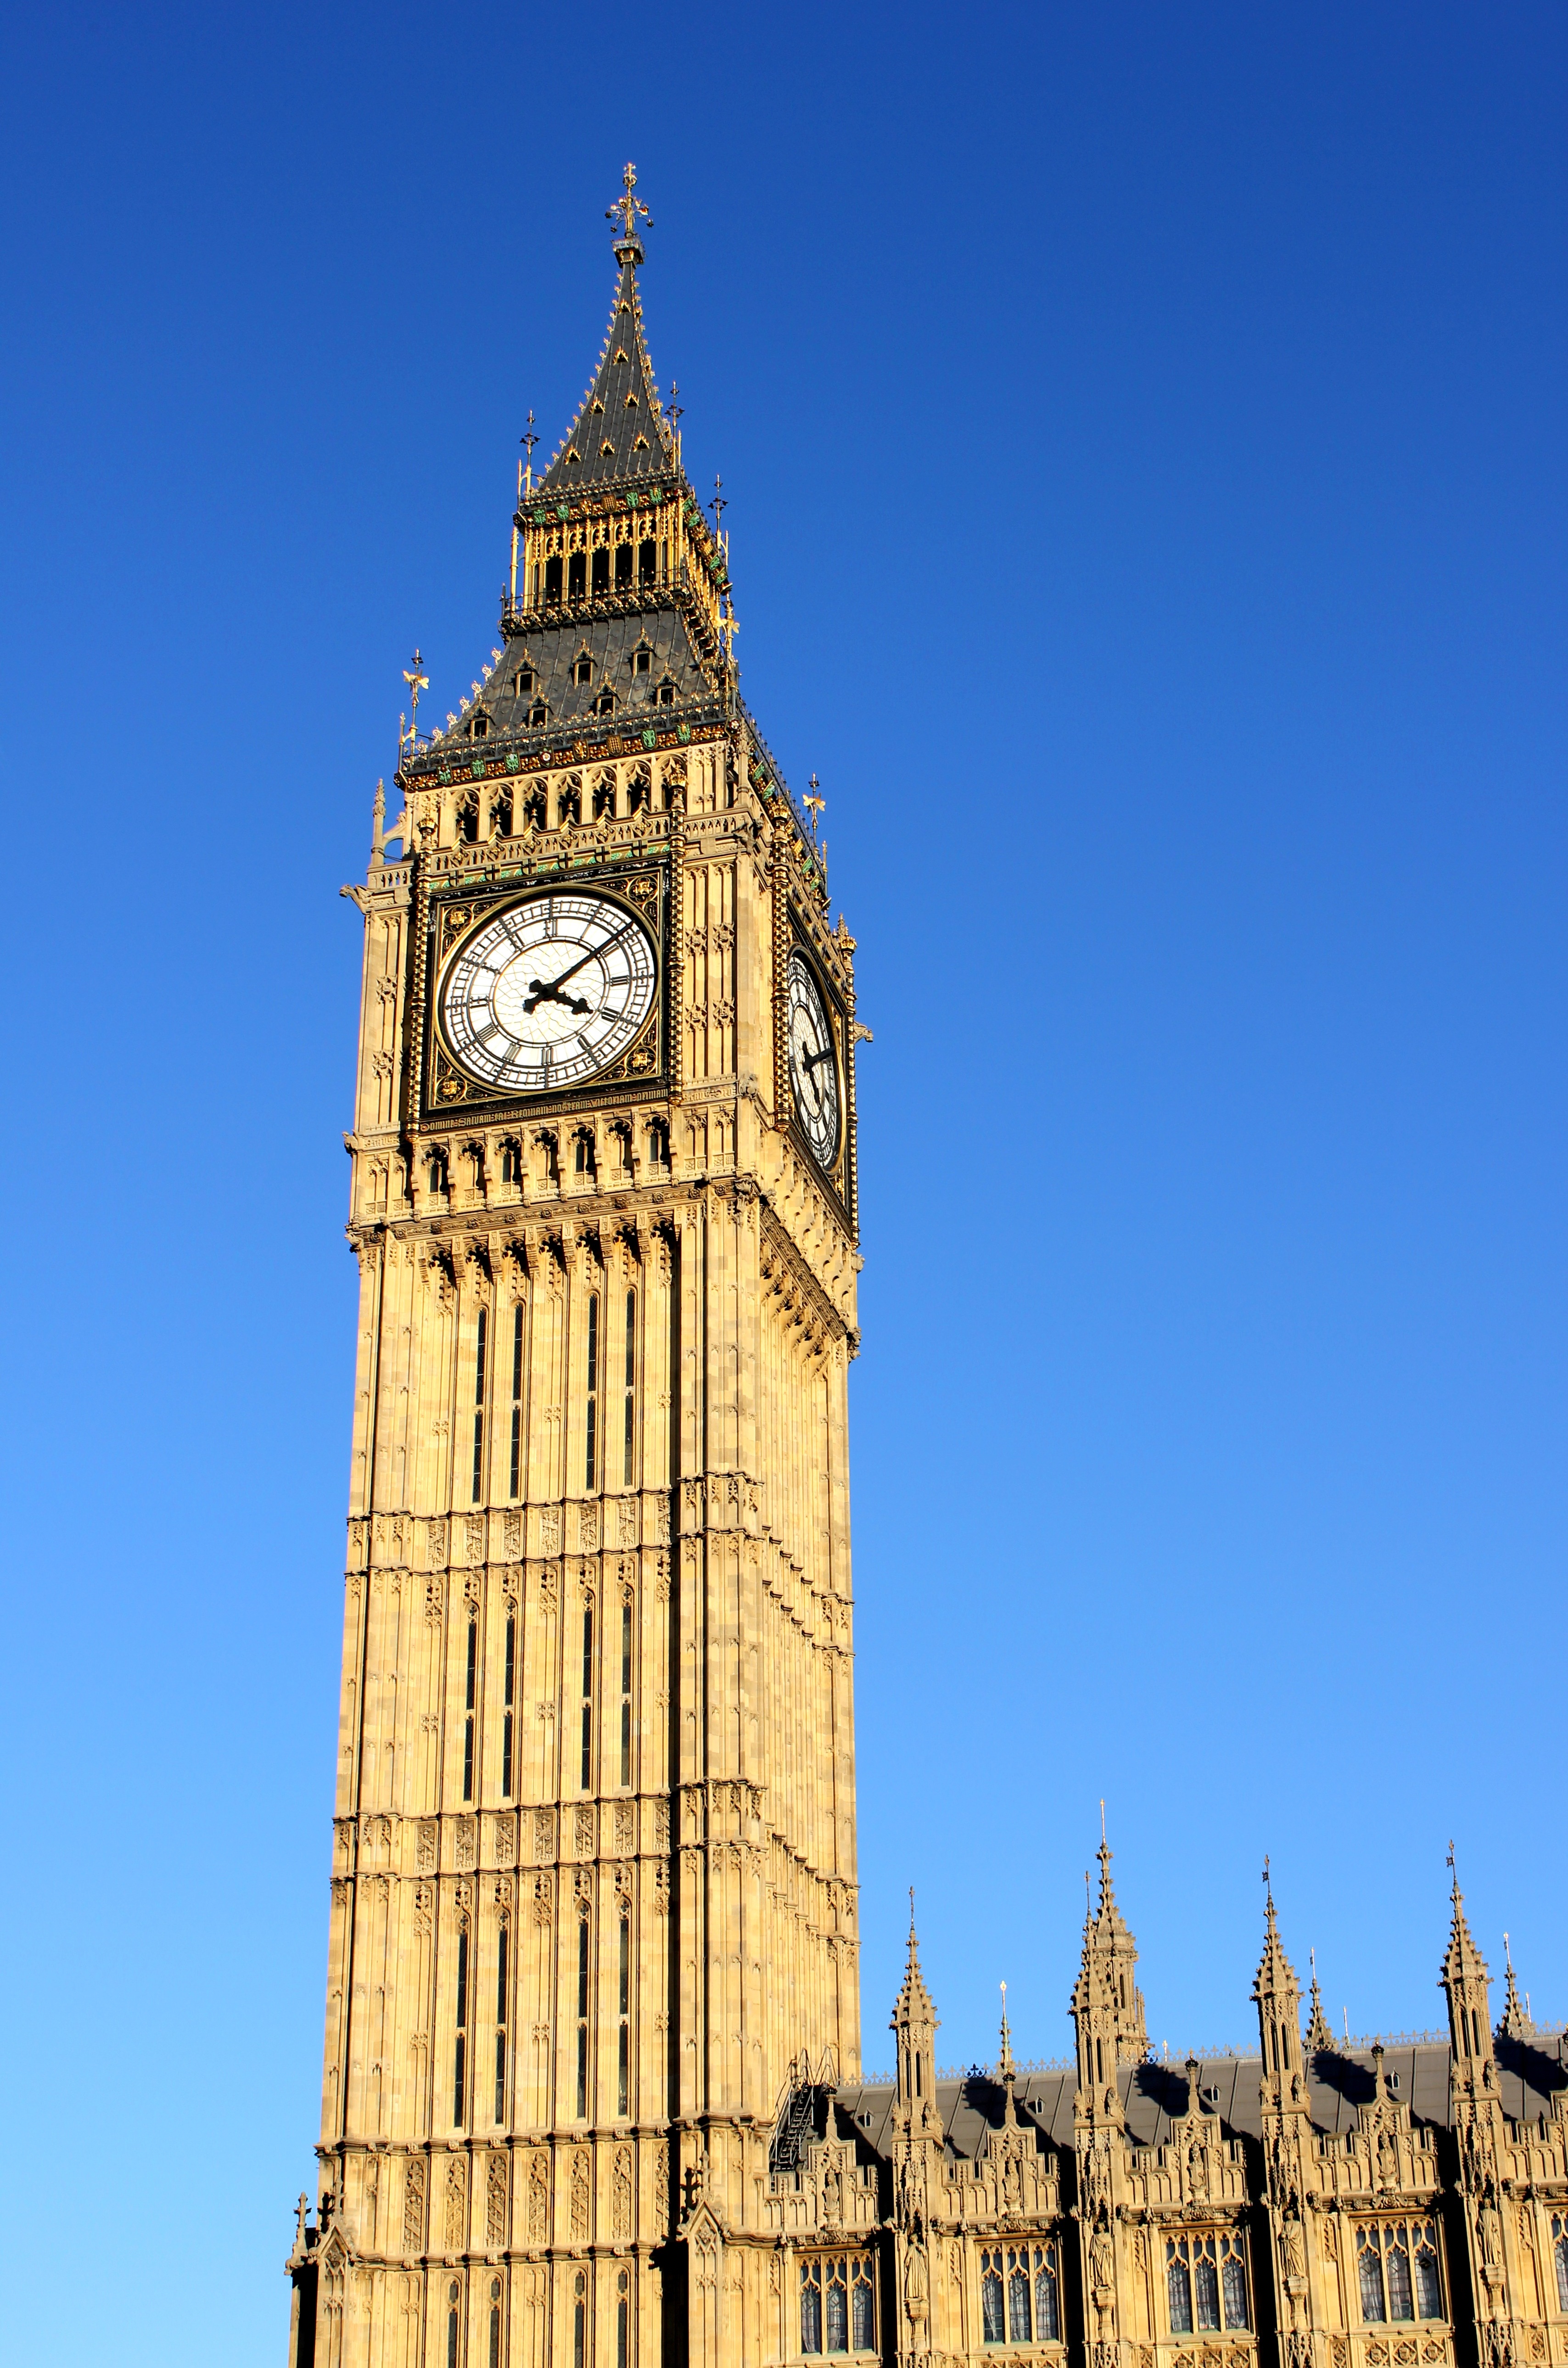
house, clock, building, tower, landmark, facade, church, cathedral, place of worship, clock tower, bell tower, england, london, spire, steeple, big, ben, historic site